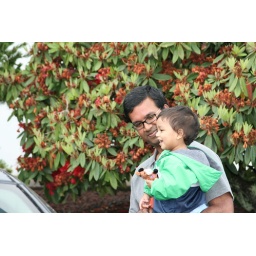
Milan spotted a puppy in a car